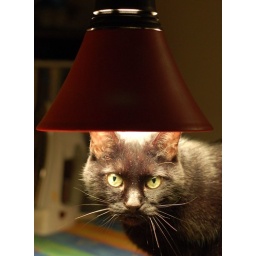
cat under a hot IKEA lamp